Nikolai Nerling

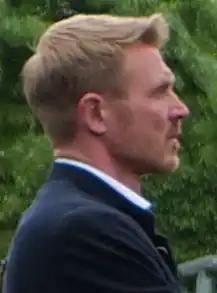
Nerling in 2020

Nikolai Nerling is a German right-wing extremist, anti-Semite and Holocaust denier.